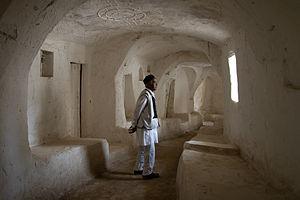
La vieille ville de Ghadamès, dans le désert libyen, est construite pour lutter contre les violentes variations du climat saharien. Les maisons sont construites en pisé, chaux, et troncs de palmiers, et sont reliées par des passages couverts pour se protéger de la chaleur de l'été. Português: A antiga cidade do deserto de Ghadames, na Líbia, foi projetada para combater as extremidades dramáticas do clima saariano. As casas são feitas de barro, cal, e troncos de palmeira, com ruelas cobertas entre eles para oferecer um bom abrigo contra o calor do verão. Italiano: L’antica città di Ghadames in Libia è progettata per combattere le terribili temperature del Sahara. Le case sono costruite in fango, calce e tronchi di palma con passaggi coperti tra loro per offrire un buon riparo contro il calore estivo
La Convention du patrimoine national, menée par l'Organisation des Nations unies pour l’éducation, la science et la culture désigne, en 1972, tous les sites du patrimoine mondial. D'après l'article 11.4 de la convention, l'UNESCO, ainsi que le Comité du patrimoine mondial, peuvent citer chaque lieu dans lequel des opérations majeures doivent être effectuées sur une Liste du patrimoine mondial en péril. Cette liste a été conçue pour informer la communauté internationale des conditions menaçant les caractéristiques mêmes qui ont permis l'inscription d'un bien et pour encourager des mesures correctives.
Le Grand Erg oriental est un grand erg dans le désert du Sahara. Situé pour les neuf dixièmes de sa superficie dans les basses terres sahariennes du nord-est de l'Algérie, sa partie nord-est se répand sur le territoire de la Tunisie voisine.
Cet article recense les sites inscrits au patrimoine mondial en Libye.